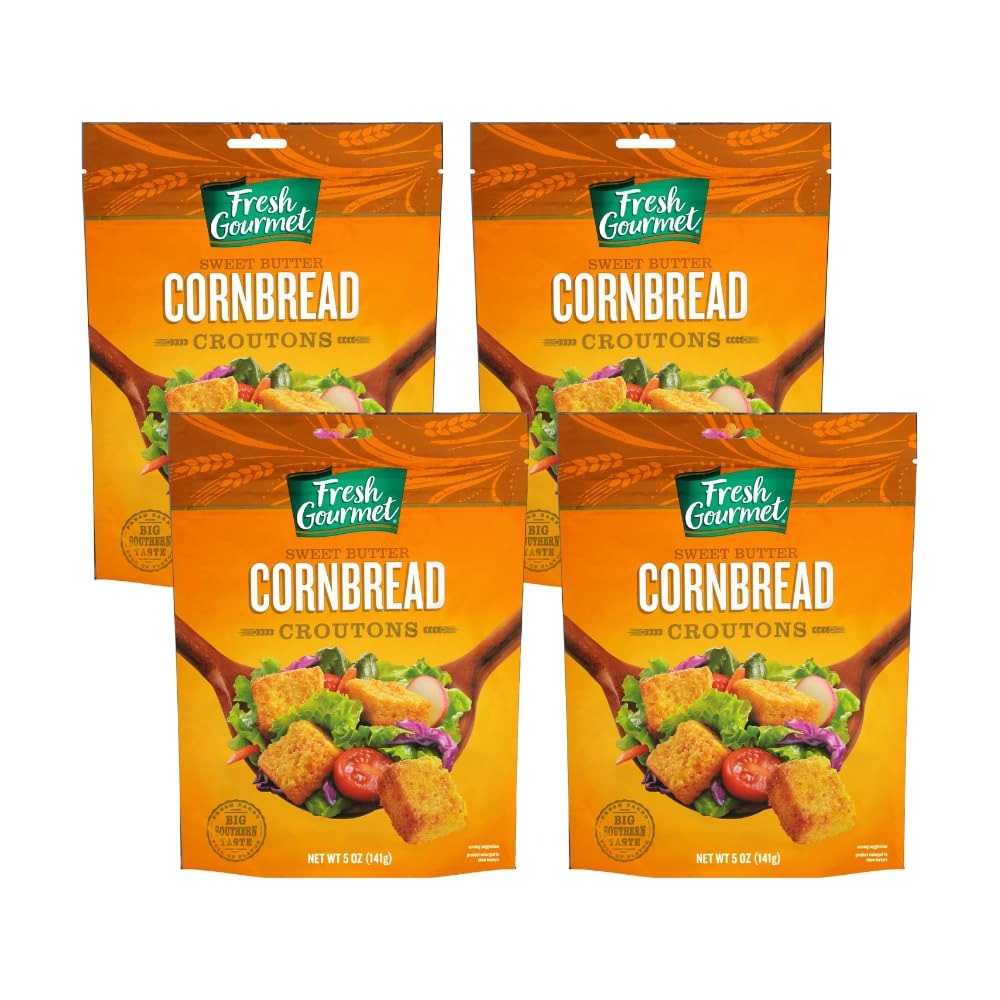
Item Name: Fresh Gourmet Premium Croutons, Sweet Butter Cornbread 5 Ounce (Pack of 4)
Bullet Point 1: Sweet Butter Cornbread Flavor: Fresh Gourmet Premium Croutons offer a unique and delightful twist with the sweet butter cornbread flavor. Enjoy the rich and savory taste that adds a delicious dimension to your salads and soups
Bullet Point 2: Artisanal Quality: Crafted with care, these croutons boast an artisanal quality that reflects attention to detail in both flavor and texture. Each bite delivers a perfect blend of sweetness and buttery goodness.
Bullet Point 3: Enhance Salads and More: Elevate your salads and dishes with the distinct taste of sweet butter cornbread. These croutons bring a burst of flavor to your favorite recipes, making them a versatile and tasty addition to your culinary creations.
Bullet Point 4: Crunchy Perfection: Experience the ideal crunch with Fresh Gourmet Premium Croutons. Their satisfying texture adds a crispy element to salads, creating a more enjoyable and dynamic dining experience.
Bullet Point 5: Convenient 5-Ounce Packaging: Packaged in a convenient 5-ounce size, these croutons are easy to use and store. The resealable bag ensures lasting freshness, allowing you to savor the sweet butter cornbread flavor in multiple meals.
Product Description: Enriched Flour (Wheat Flour, Malted Barley Flour, Reduced Iron, Niacin, Thiamin Mononitrate, Riboflavin, Folic Acid), Canola and/or Sunflower Oil, Yellow Cornmeal, High Fructose Corn Syrup, 2% or less of Whey, Yeast, Salt, Sugar, Dehydrated Butter (Cream, Salt), Wheat Gluten, Nonfat Milk, Cultured Whey, Natural Flavors (Milk), Soybean Oil, Extractive of Annatto (Color), Butter Oil, Spices, Turmeric (Color), Paprika (Color), Mixed Tocopherols (Antioxidant), TBHQ (to preserve freshness).
Value: 20.0
Unit: Ounce

Price: 10.83